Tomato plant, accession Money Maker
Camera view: vertical (180 deg); turntable rotation: 300 degrees
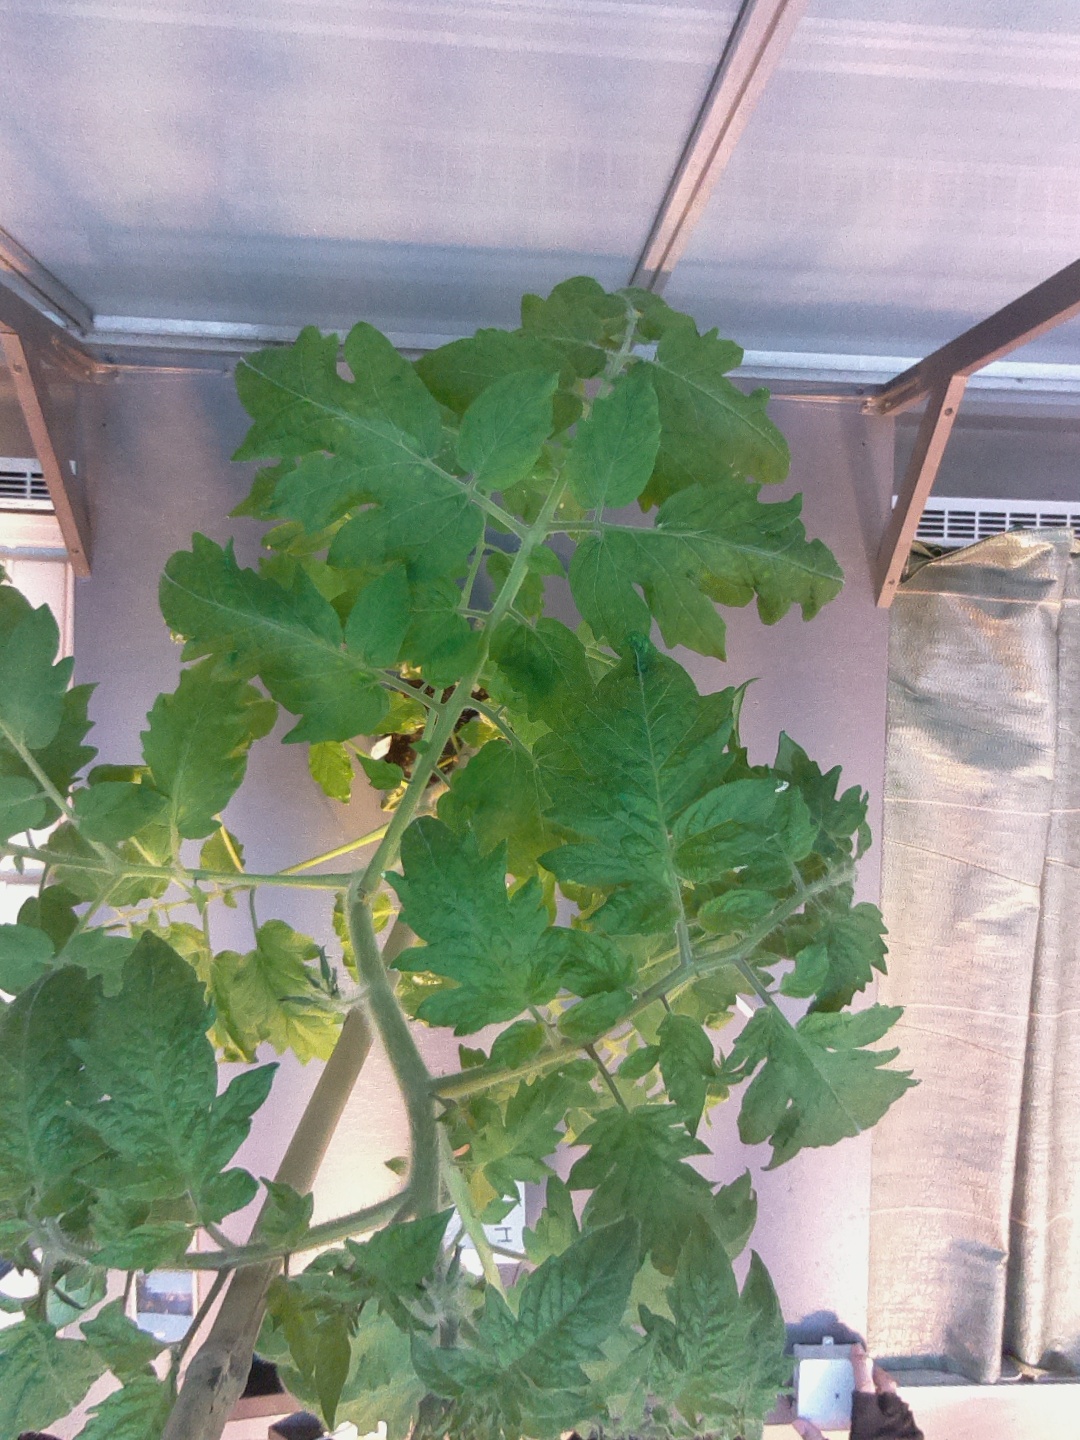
BBCH growth stage 54: 4 inflorescences visible